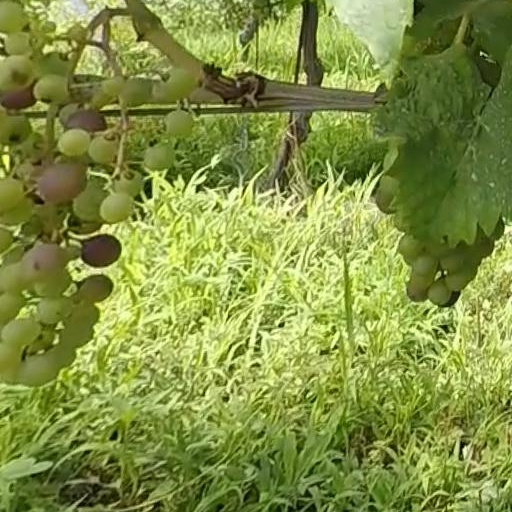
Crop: grape